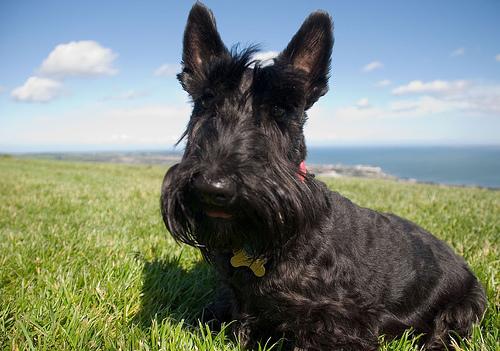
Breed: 206-n000037-Scotch_terrier